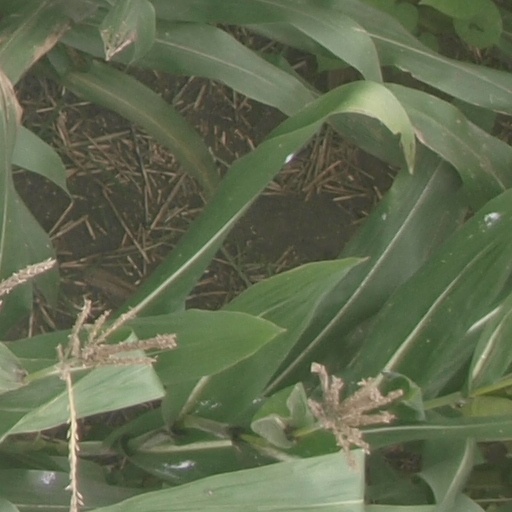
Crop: maize; corn